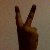
The image shows a hand gesture representing the number 2 in Indian Sign Language.